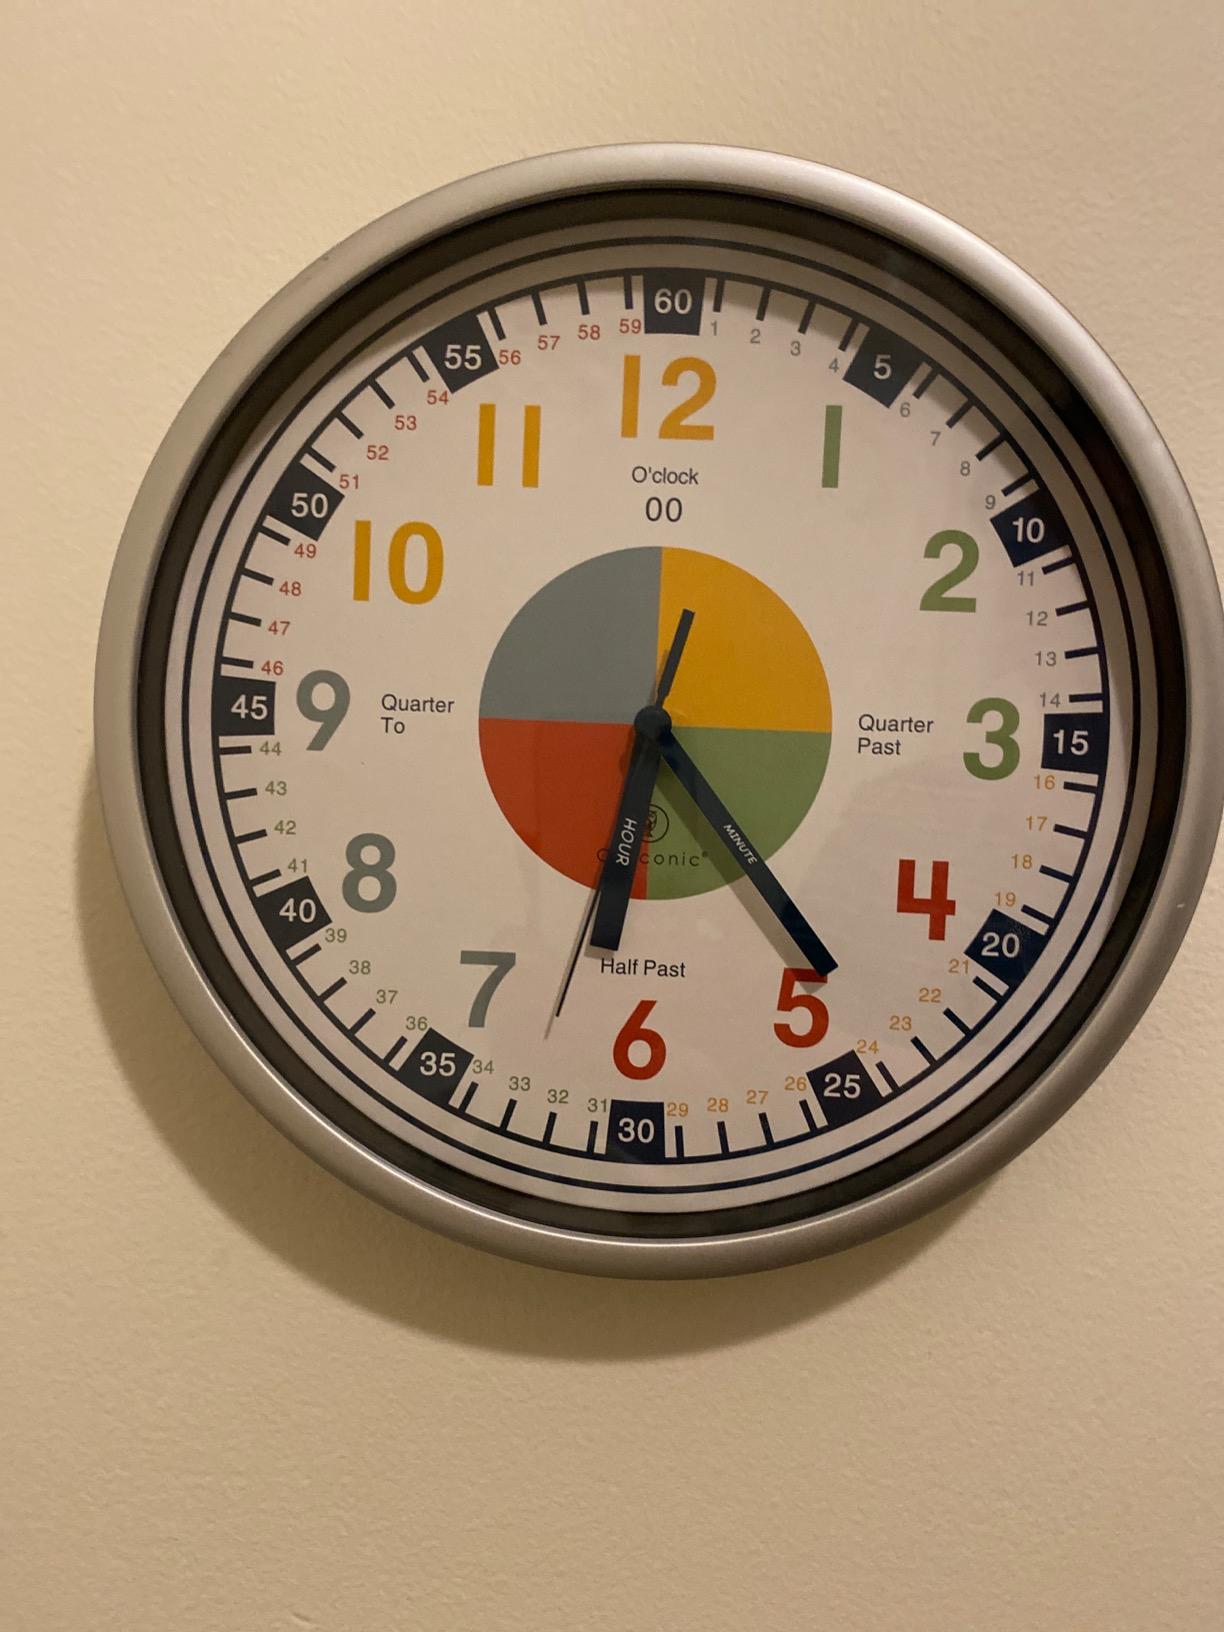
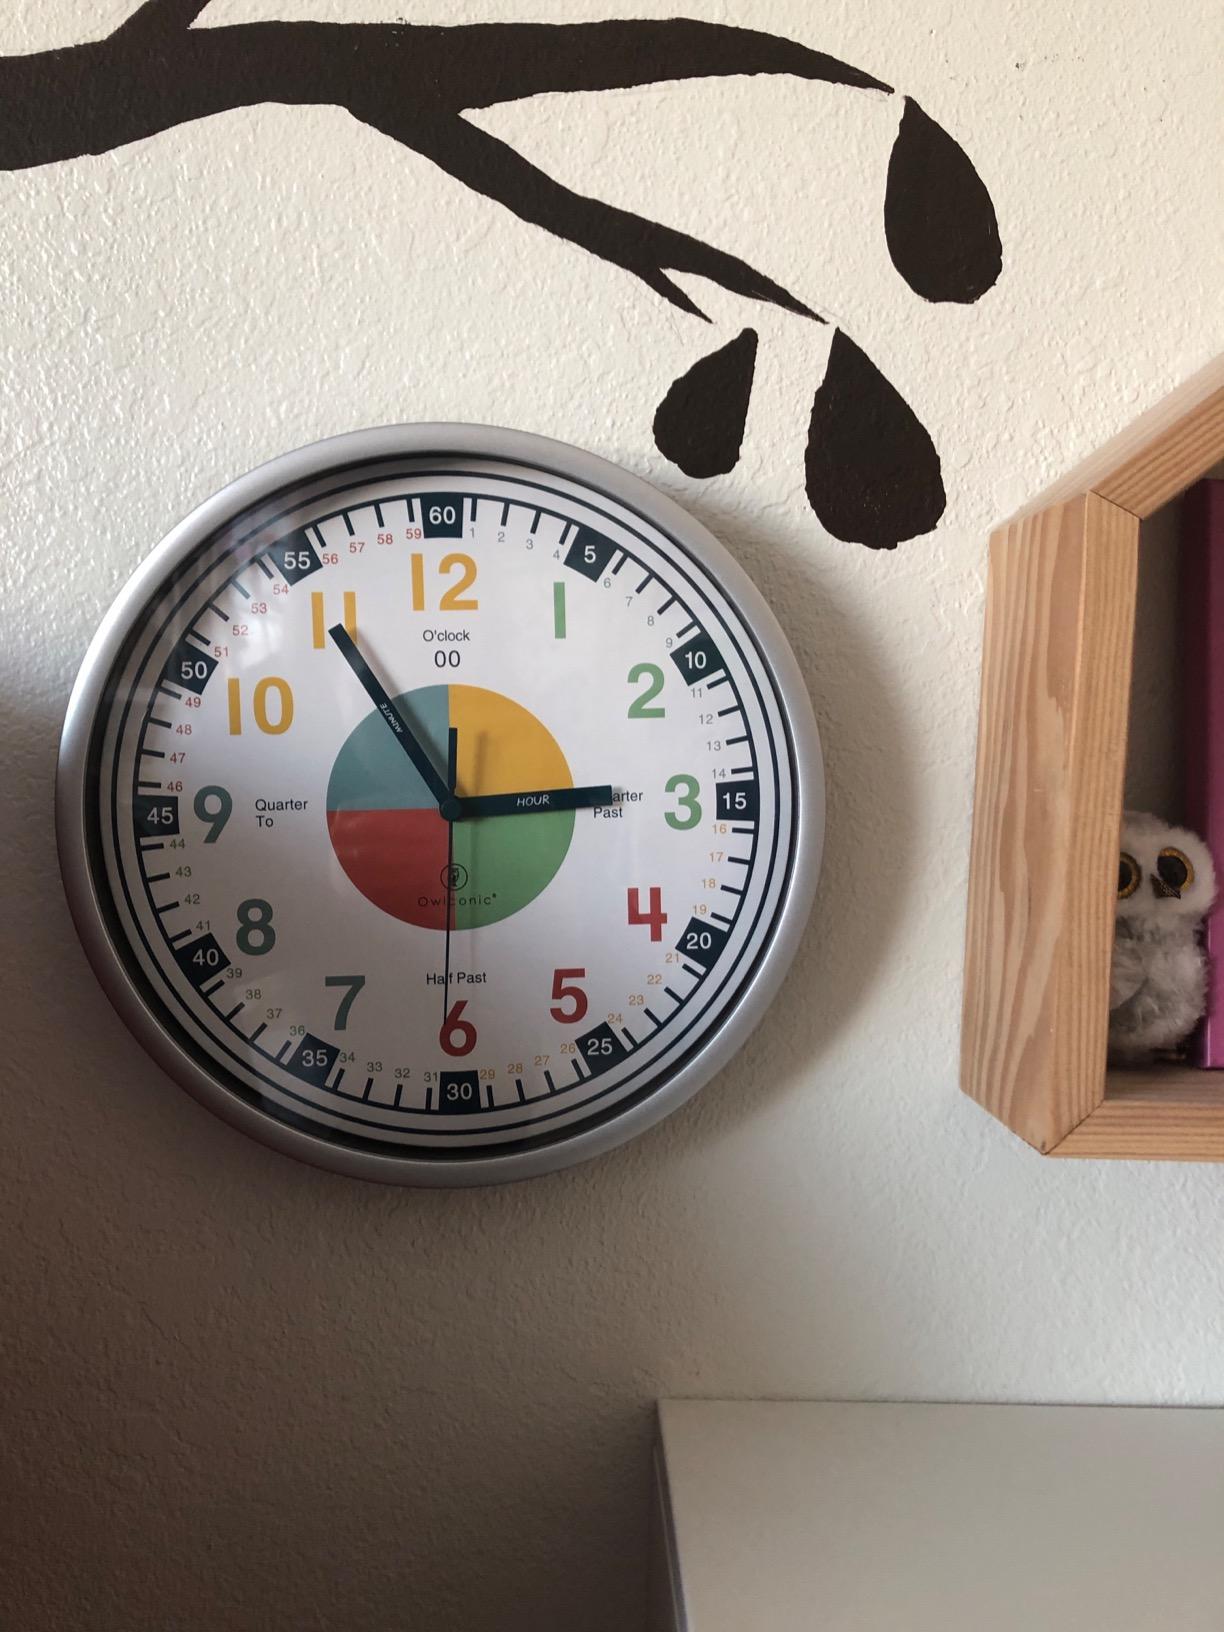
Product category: clock
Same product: yes